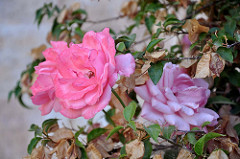
Flower: rose